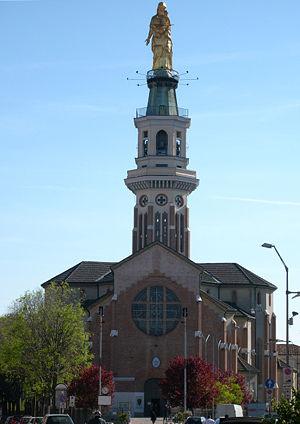
Le Sanctuaire Notre-Dame-de-la-Garde est une église du XXᵉ siècle qui se trouve sur le territoire de la commune de Tortone, dans la province d'Alexandrie, en Italie. De l'Autoroute A21, on peut bien voir la statue de Notre Dame qui domine les campagnes et protège les citoyens.
Tortona est une ville italienne d'environ 27 600 habitants, située dans la province d'Alexandrie, dans la région piémontaise, au nord-ouest de l'Italie.
Saint Louis Orione, ou Don Orione était un prêtre catholique italien, connu pour avoir eu un grand rayonnement à son époque, de par les nombreuses œuvres qu'il lança pour raviver la foi chrétienne de la population et pour soulager les misères. Il fonda notamment la Petite œuvre de la divine providence et les Petites sœurs missionnaires de la Charité, créa des sanctuaires et organisa des missions populaires. Vénéré comme saint par l'Église catholique, il est fêté le 12 mars.